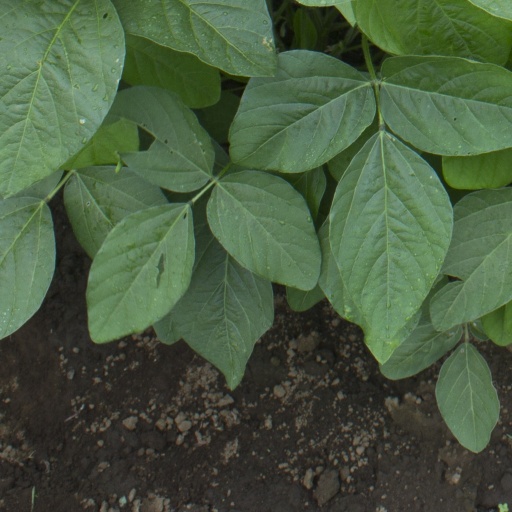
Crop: soybean